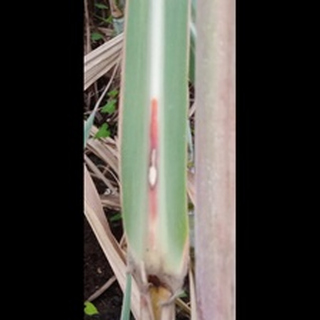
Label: sugarcane_red_rot